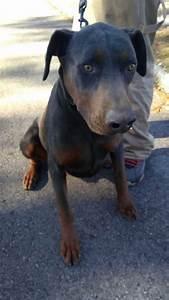
dog